Seihō-Koukou-Mae Station

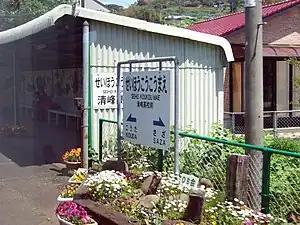
Station building in April 2007

is a train station located in Saza, Nagasaki Prefecture, Japan. It is on the Nishi-Kyūshū Line which has been operated by the third-sector Matsuura Railway since 1988.